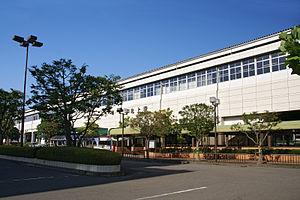
La gare de Kitakami est une gare ferroviaire de la ville de Kitakami, dans la préfecture d'Iwate, au Japon. Elle est desservie par la ligne Shinkansen Tōhoku et deux lignes classiques de la compagnie JR East.